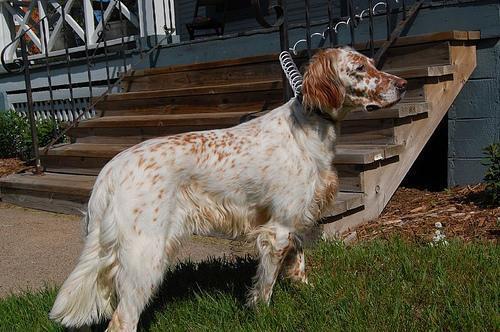
english setter